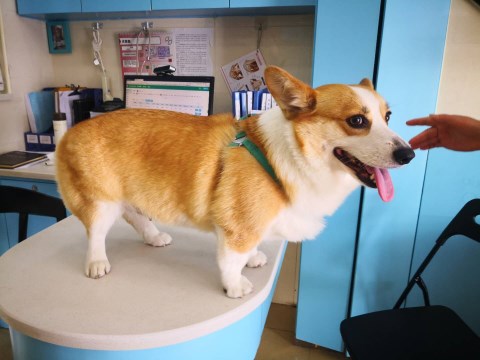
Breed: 2909-n000116-Cardigan